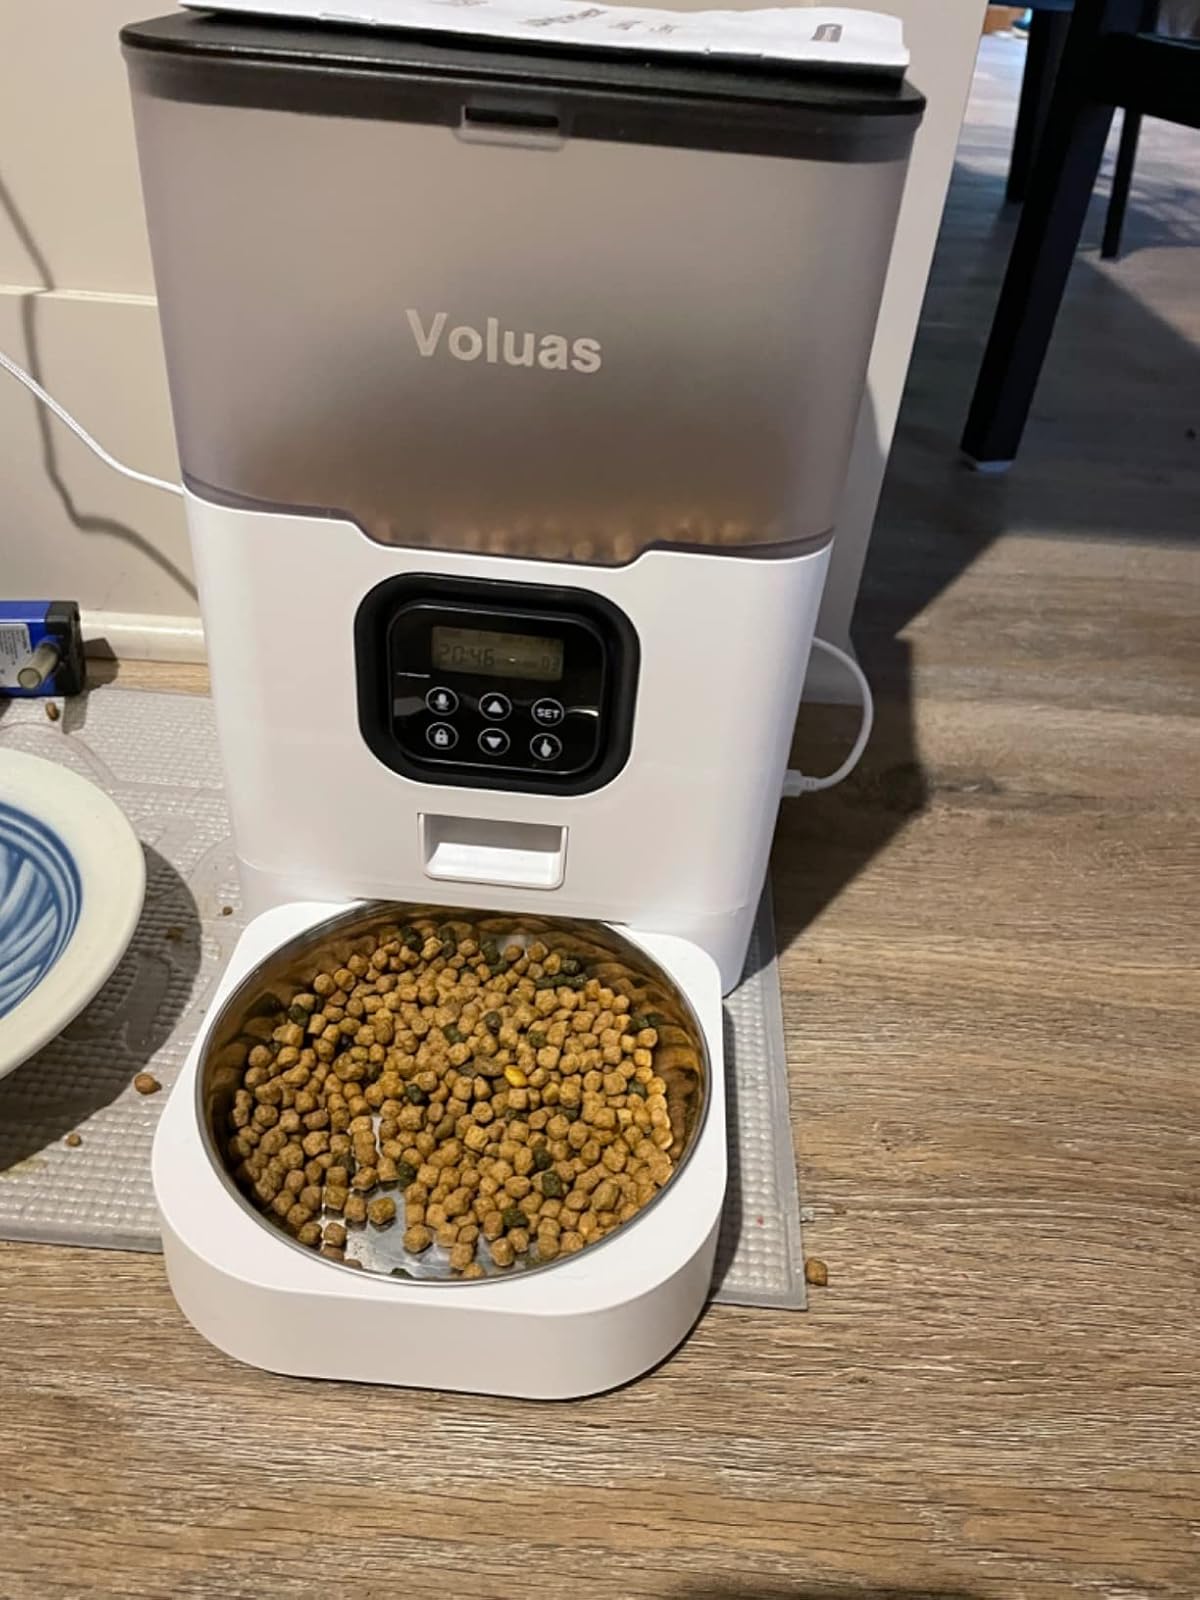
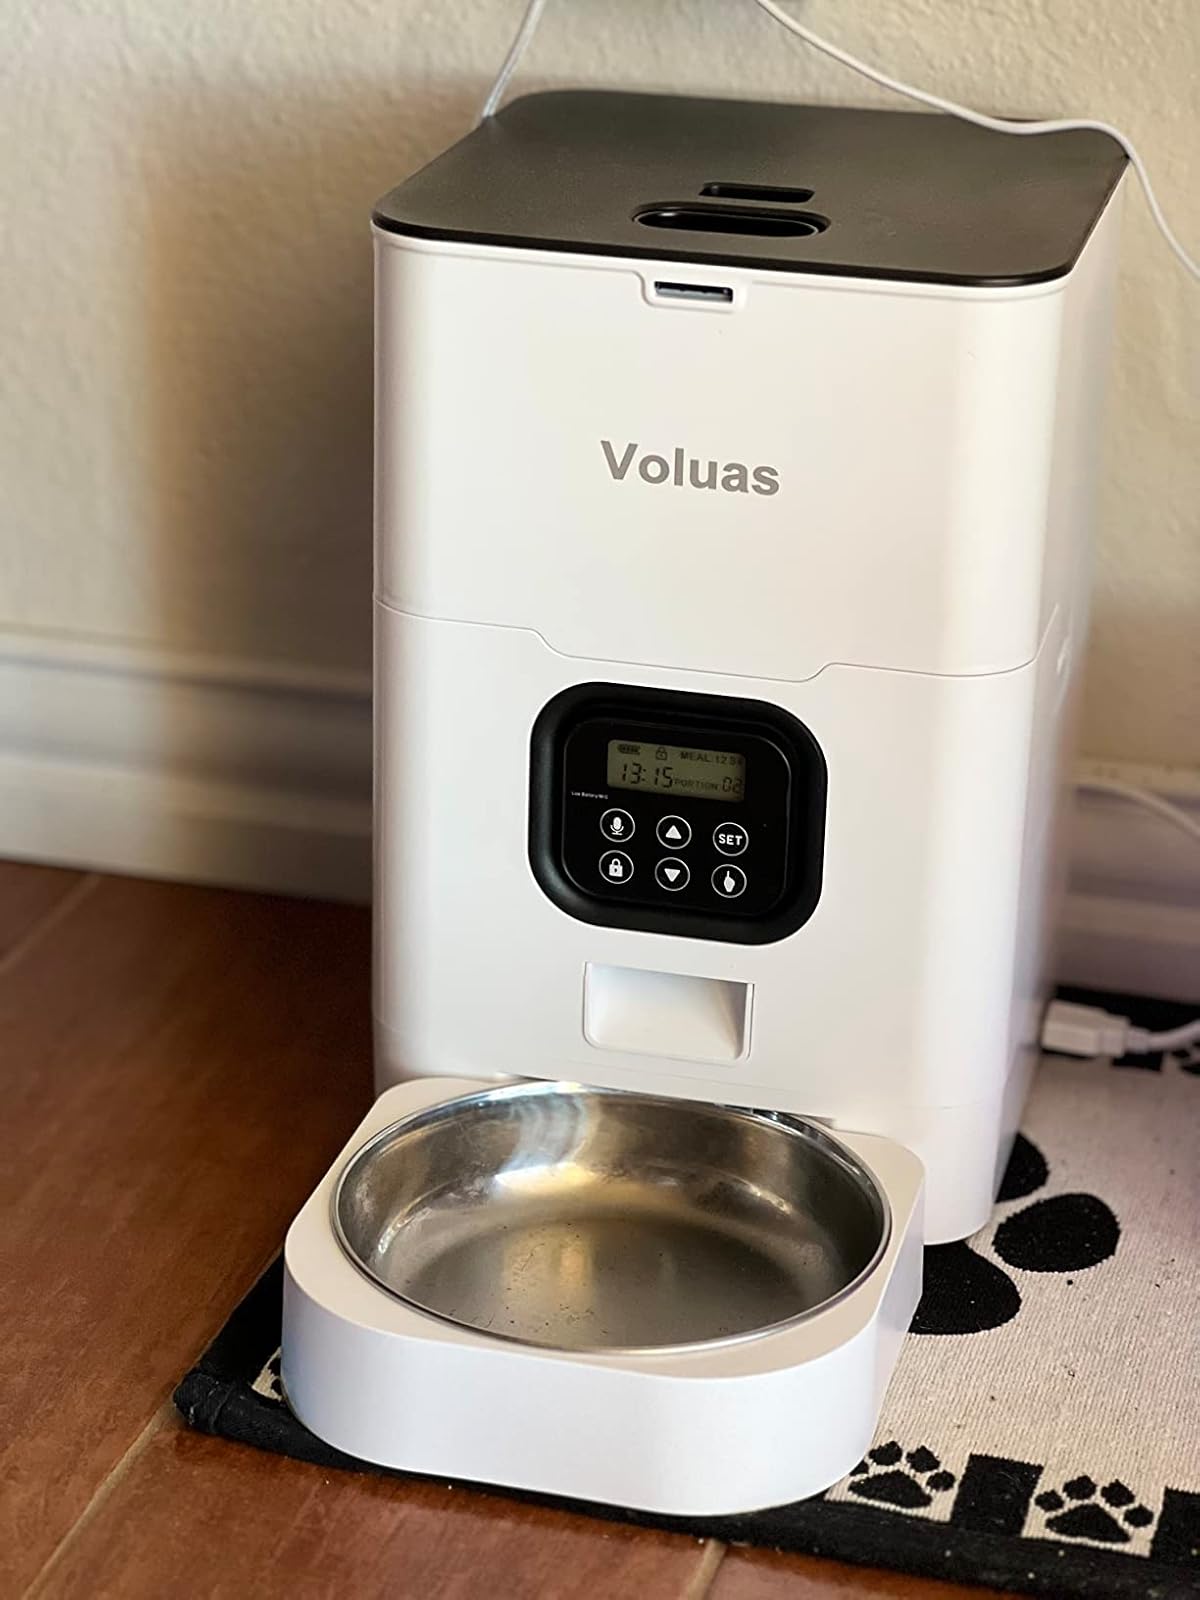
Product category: items_feeder
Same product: no